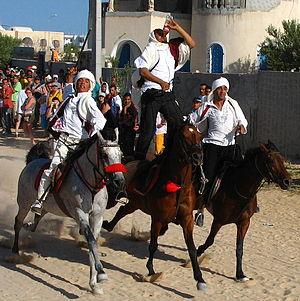
Fantasia à Midoun, Djerba (Tunisie).